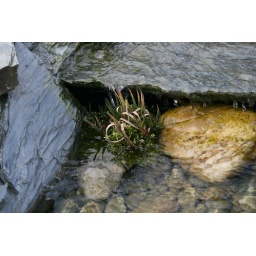
This is a plant in the water of the little pond in our garden.